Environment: real
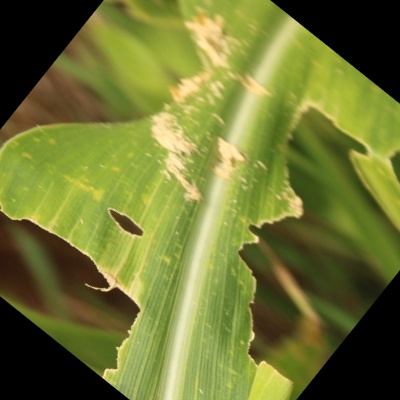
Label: fall_armyworm